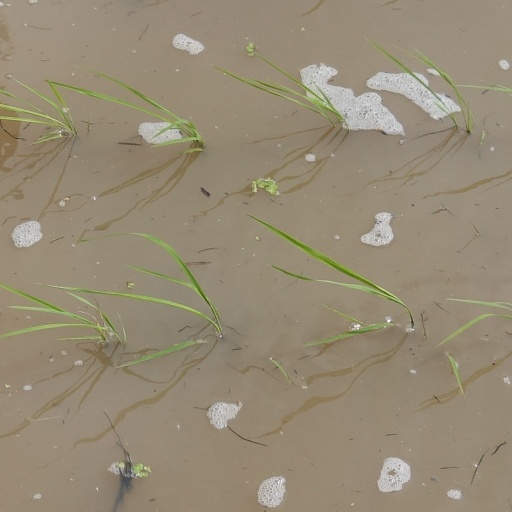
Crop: rice